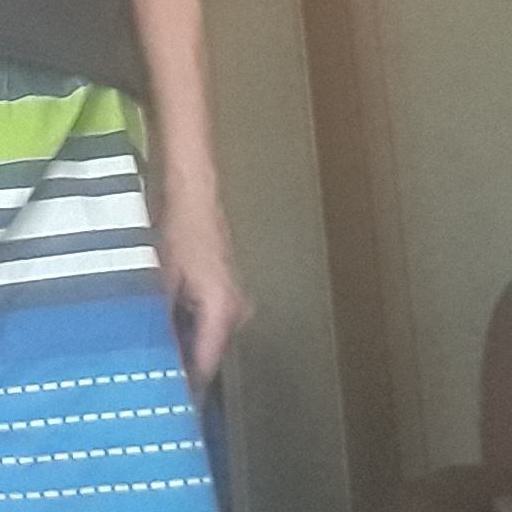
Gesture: no_gesture